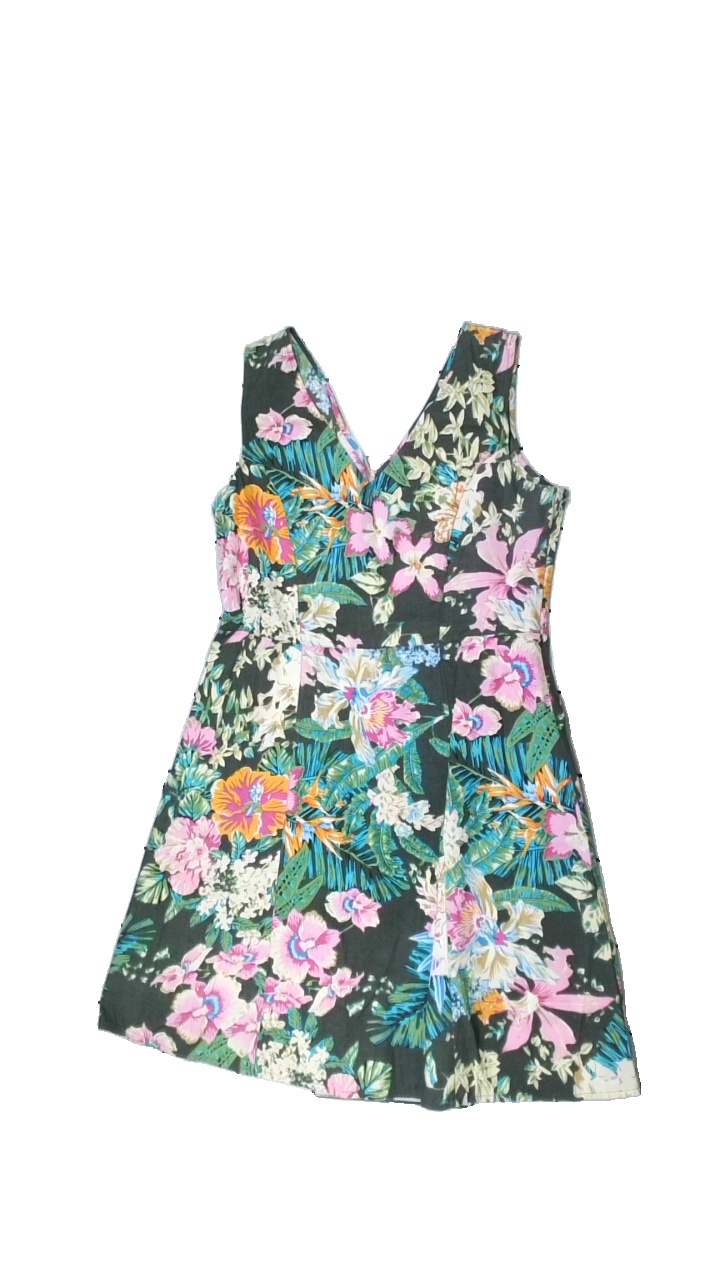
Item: Dress (Ladies)
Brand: Not Applicable
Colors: Orange, Yellow, Black
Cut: Regular
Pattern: Floral print
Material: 100% Cott
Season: Summer
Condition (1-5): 5
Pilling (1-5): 5
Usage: Reuse
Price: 50-100